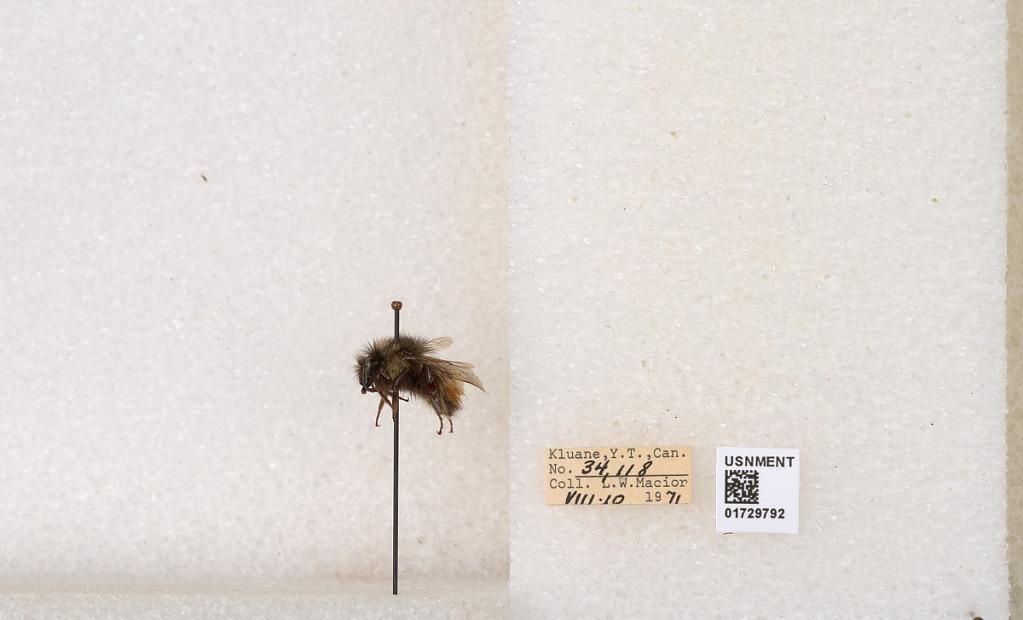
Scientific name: Bombus flavifrons Cresson
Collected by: L. Macior
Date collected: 1971-8-10
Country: Canada
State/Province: Yukon Territory
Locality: Kluane National Park and Reserve
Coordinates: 60.7493, -139.504